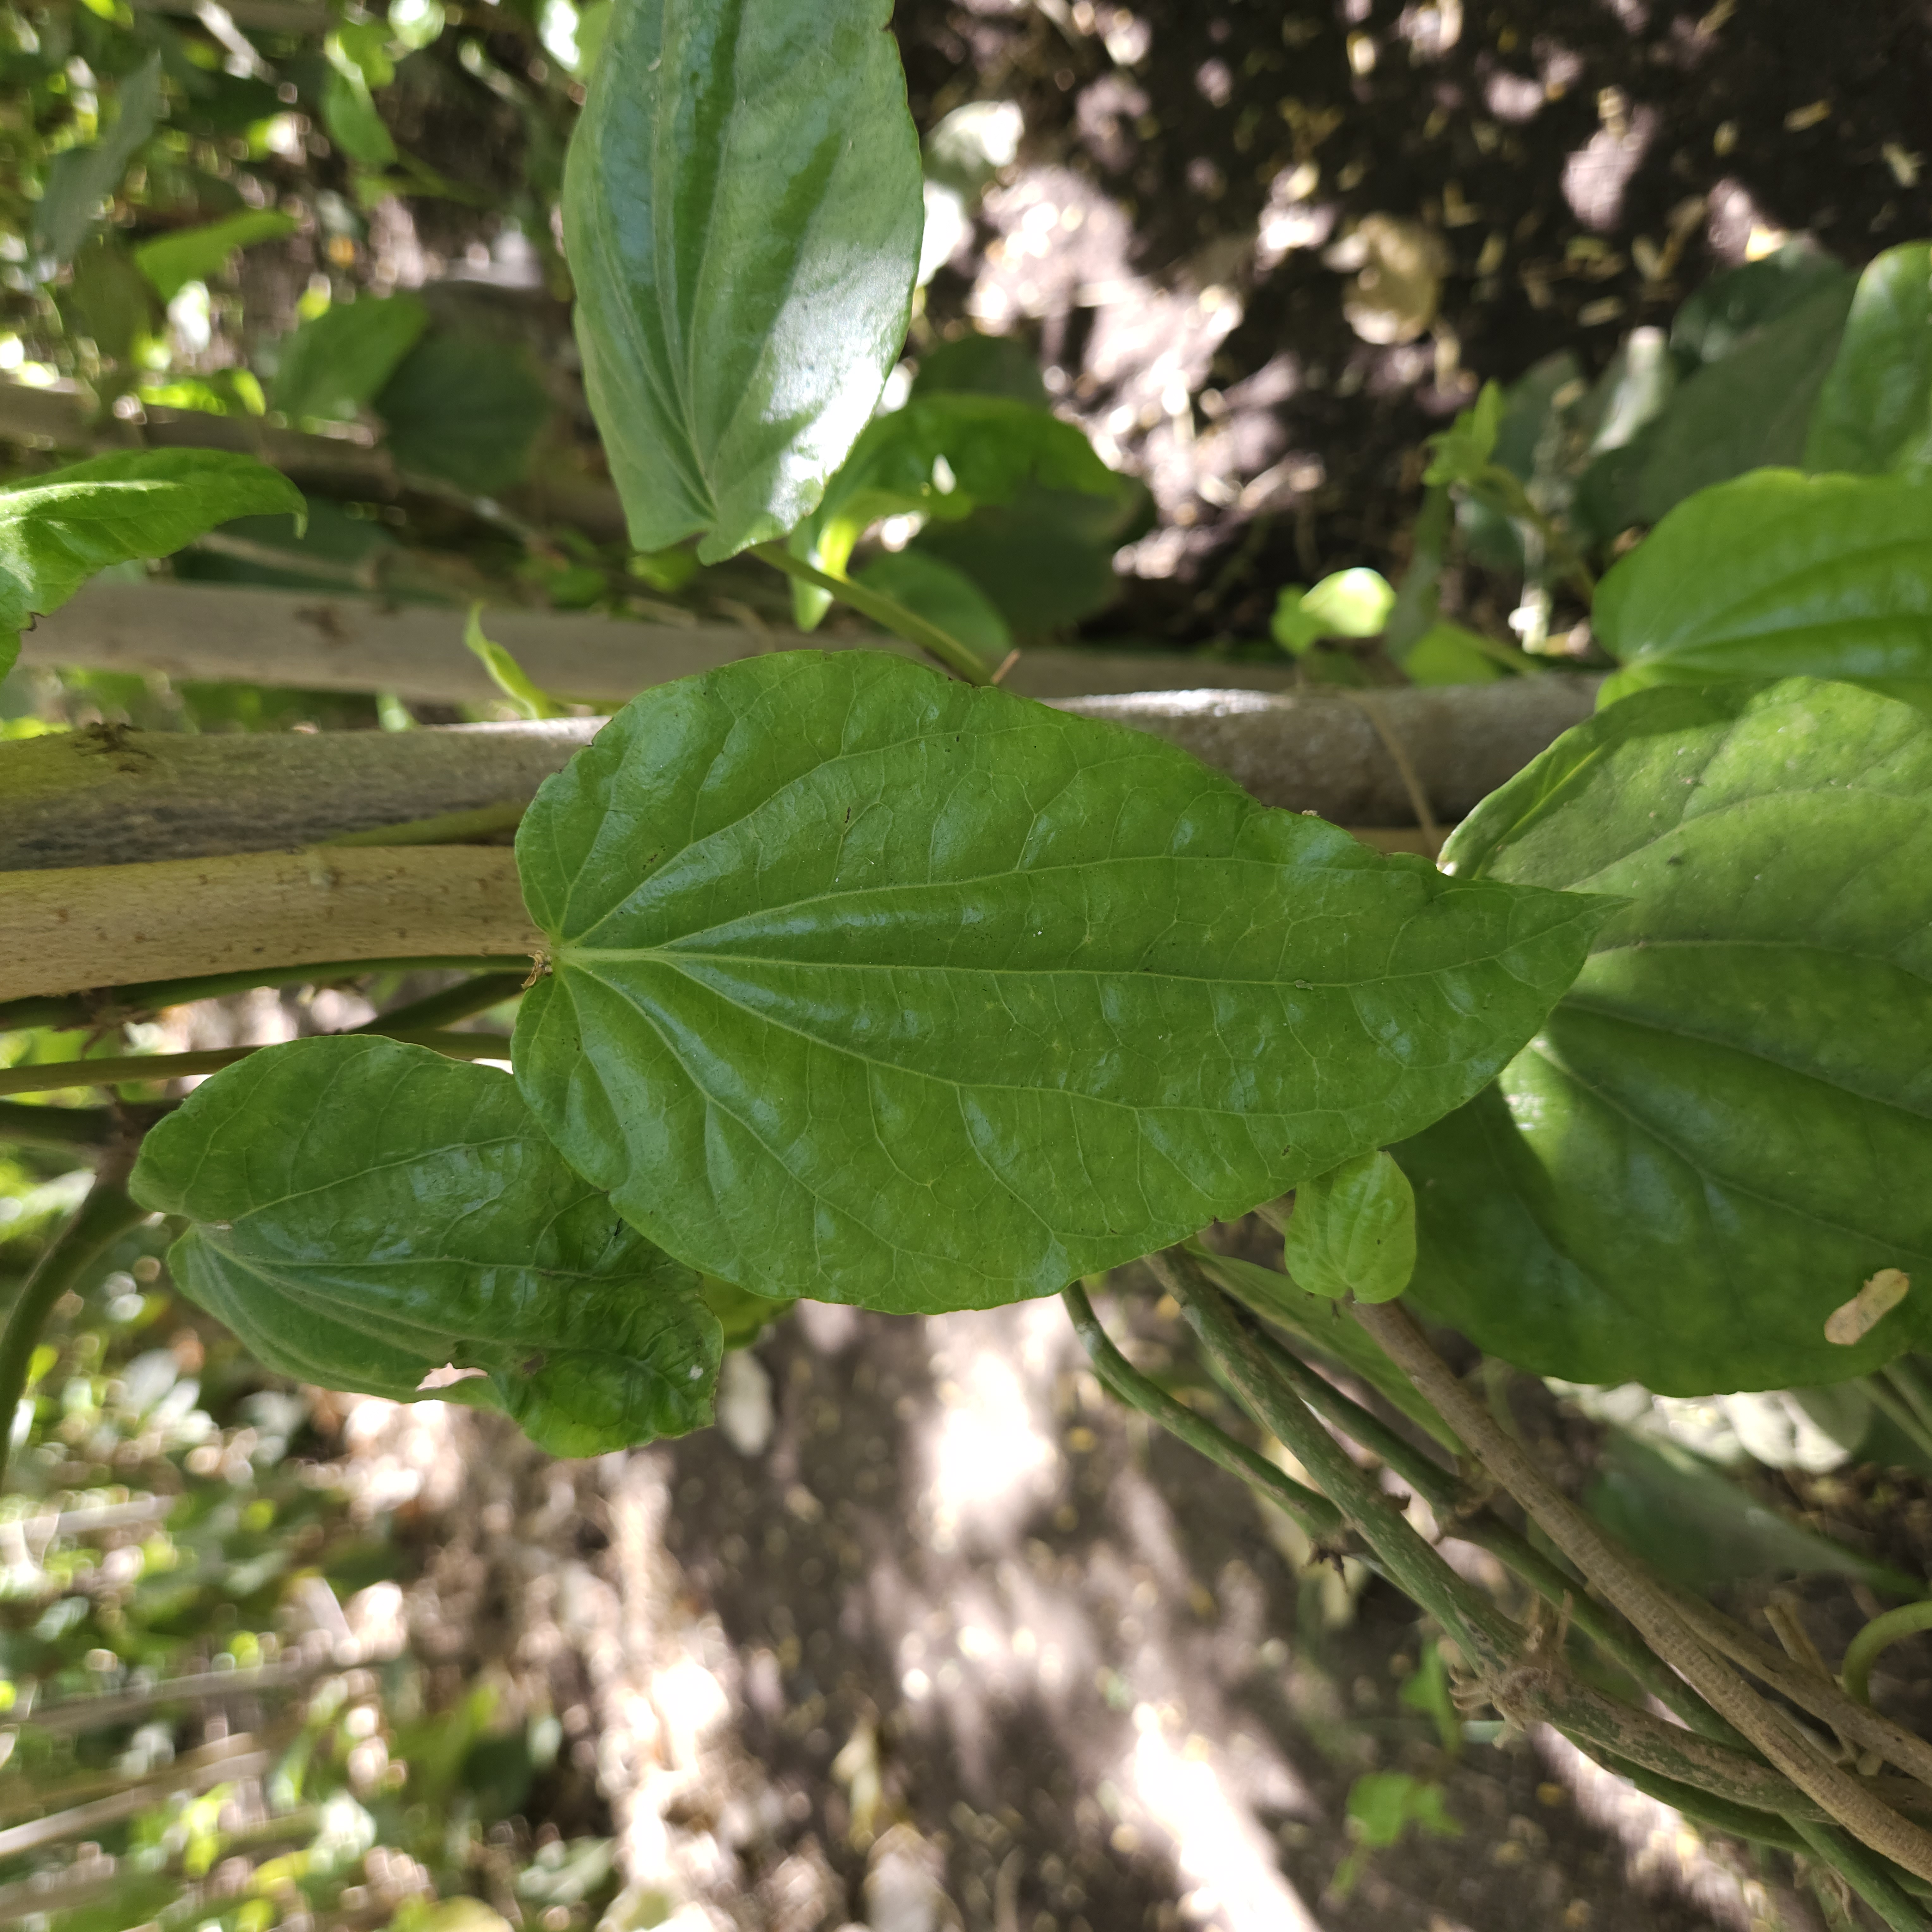
Label: Healthy